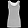
Label: T - shirt / top